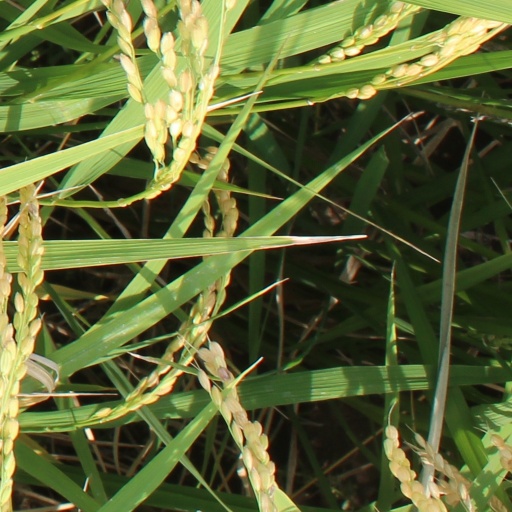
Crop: rice